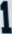
Number: 1